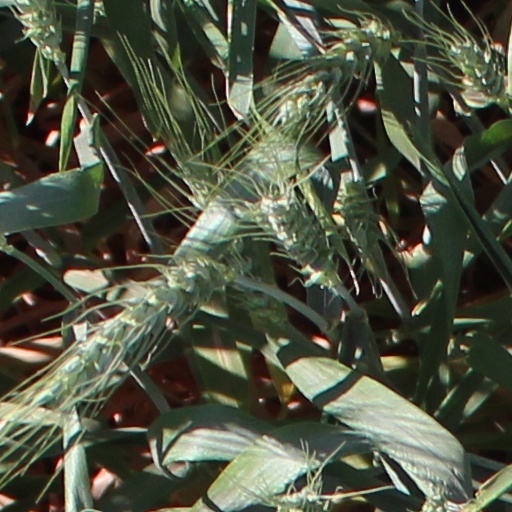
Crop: wheat